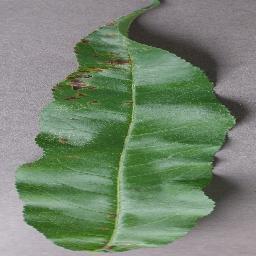
Label: Peach___Bacterial_spot